Winster Guisers

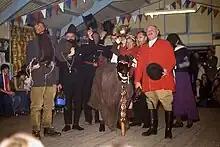
The Antrobus Soul-cakers with Dick, the Wild Horse (mid 1970s)

The photograph (right) taken at Winster Hall, Derbyshire, in about 1870 (probably by or for Llewellynn Jewitt (1816–1886), who lived at the house between 1868 and 1880) shows a possibly unique midwinter custom involving three hobby horses. (The picture appears to have been taken in winter, as the climbing plants on the wall are leafless.) Eight or nine performers are involved; all (bar one?) have facial disguise. It has been claimed to be the oldest known photograph of a group of mummers or guisers.